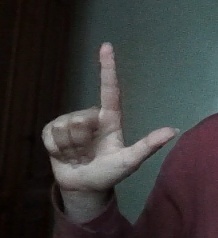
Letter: laam